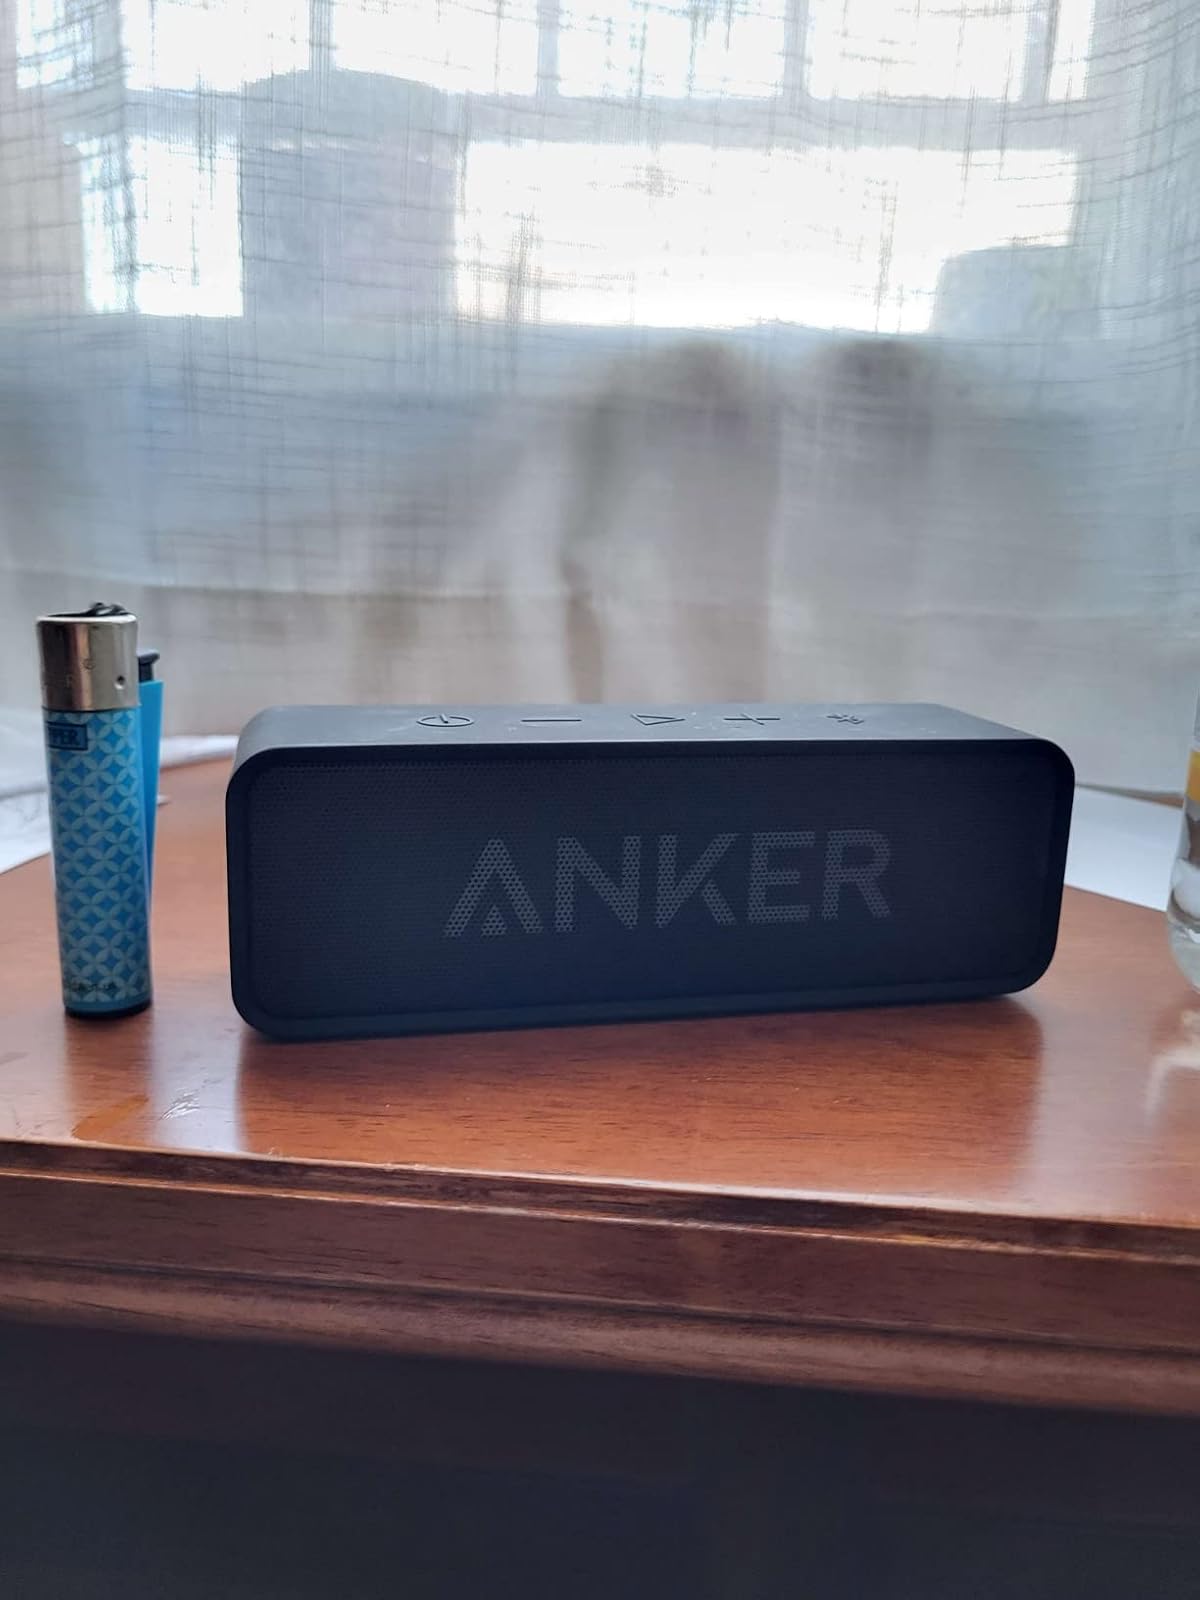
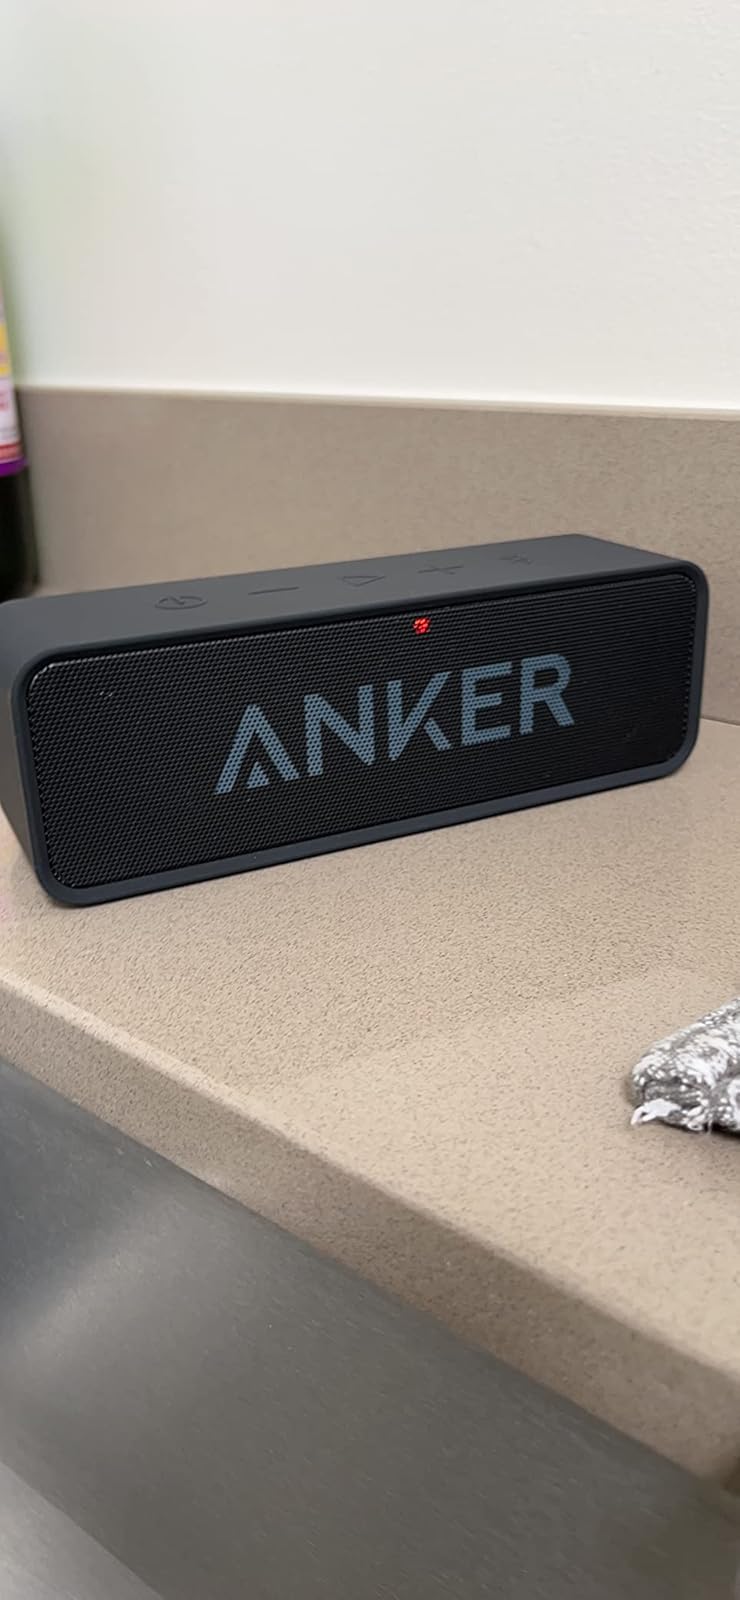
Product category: speaker
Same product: yes